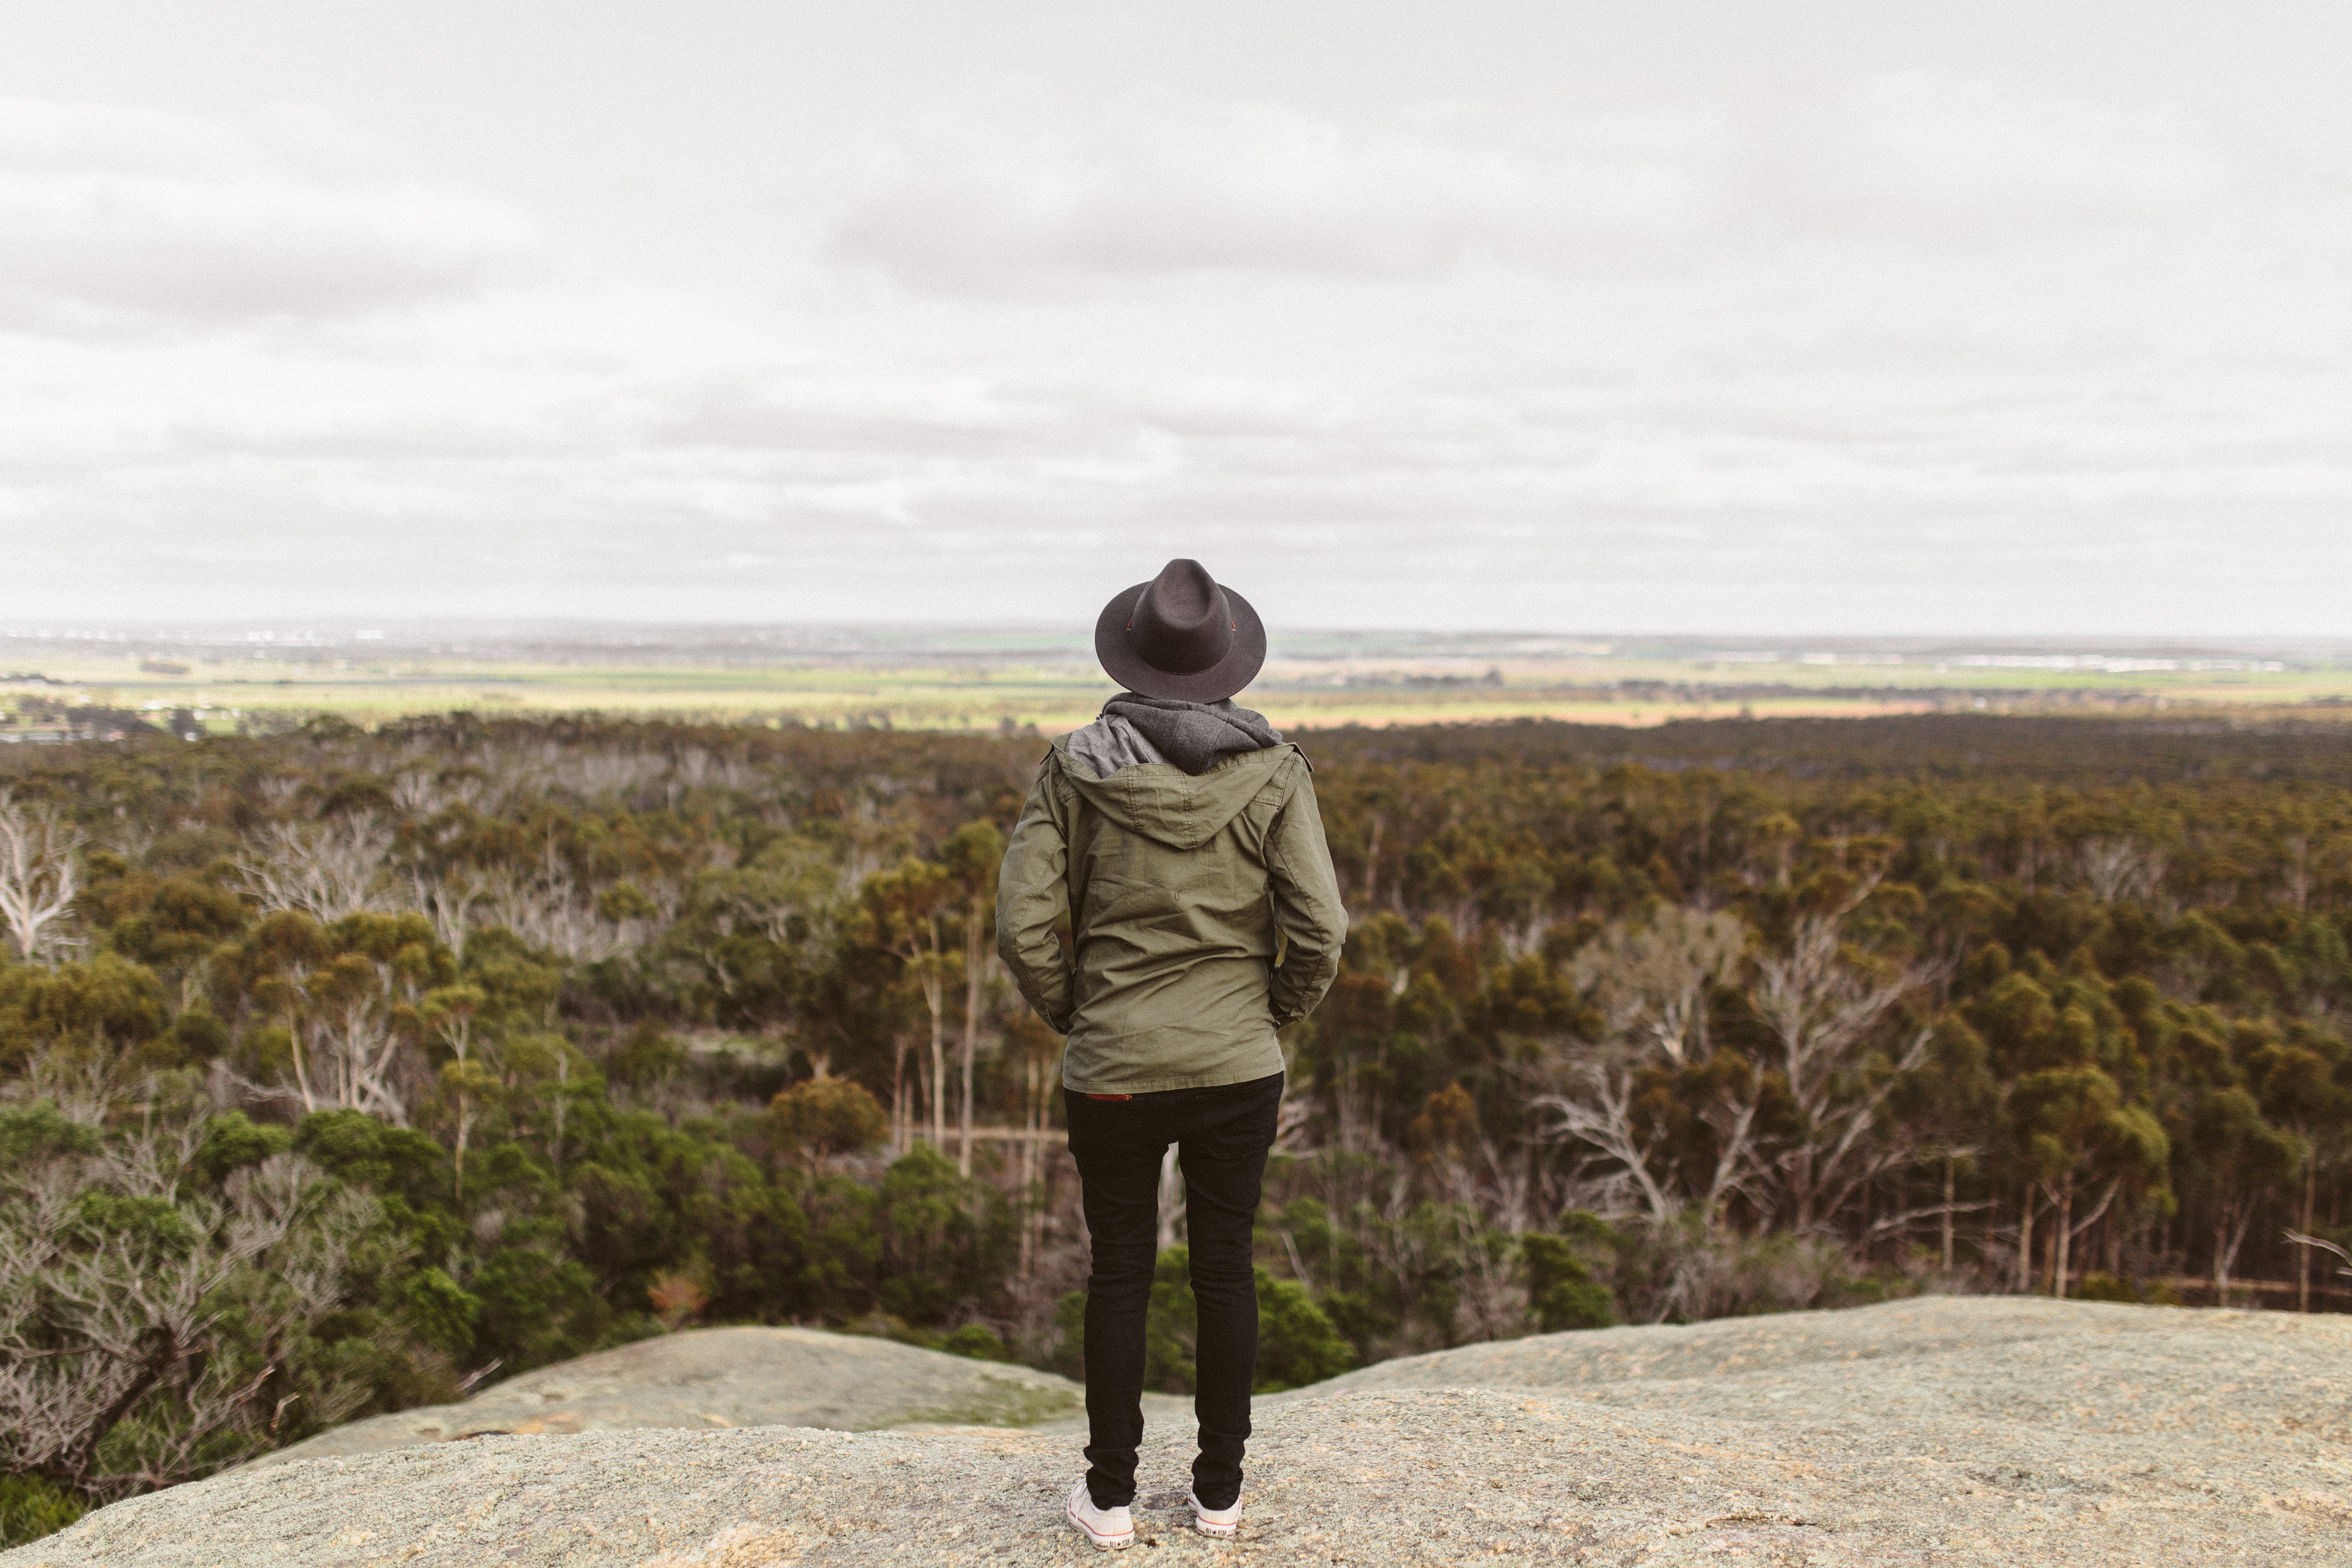
tree, rock, walking, person, sky, hat, terrain